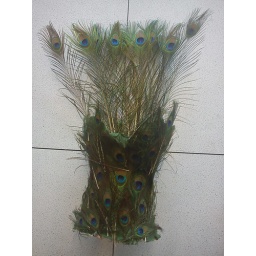
Peacock feather top made from chicken wire, paper mache coated in green paint and covered in peacock feathers